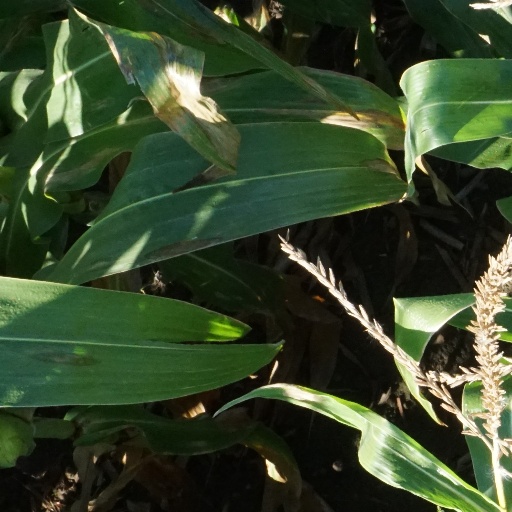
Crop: maize; corn